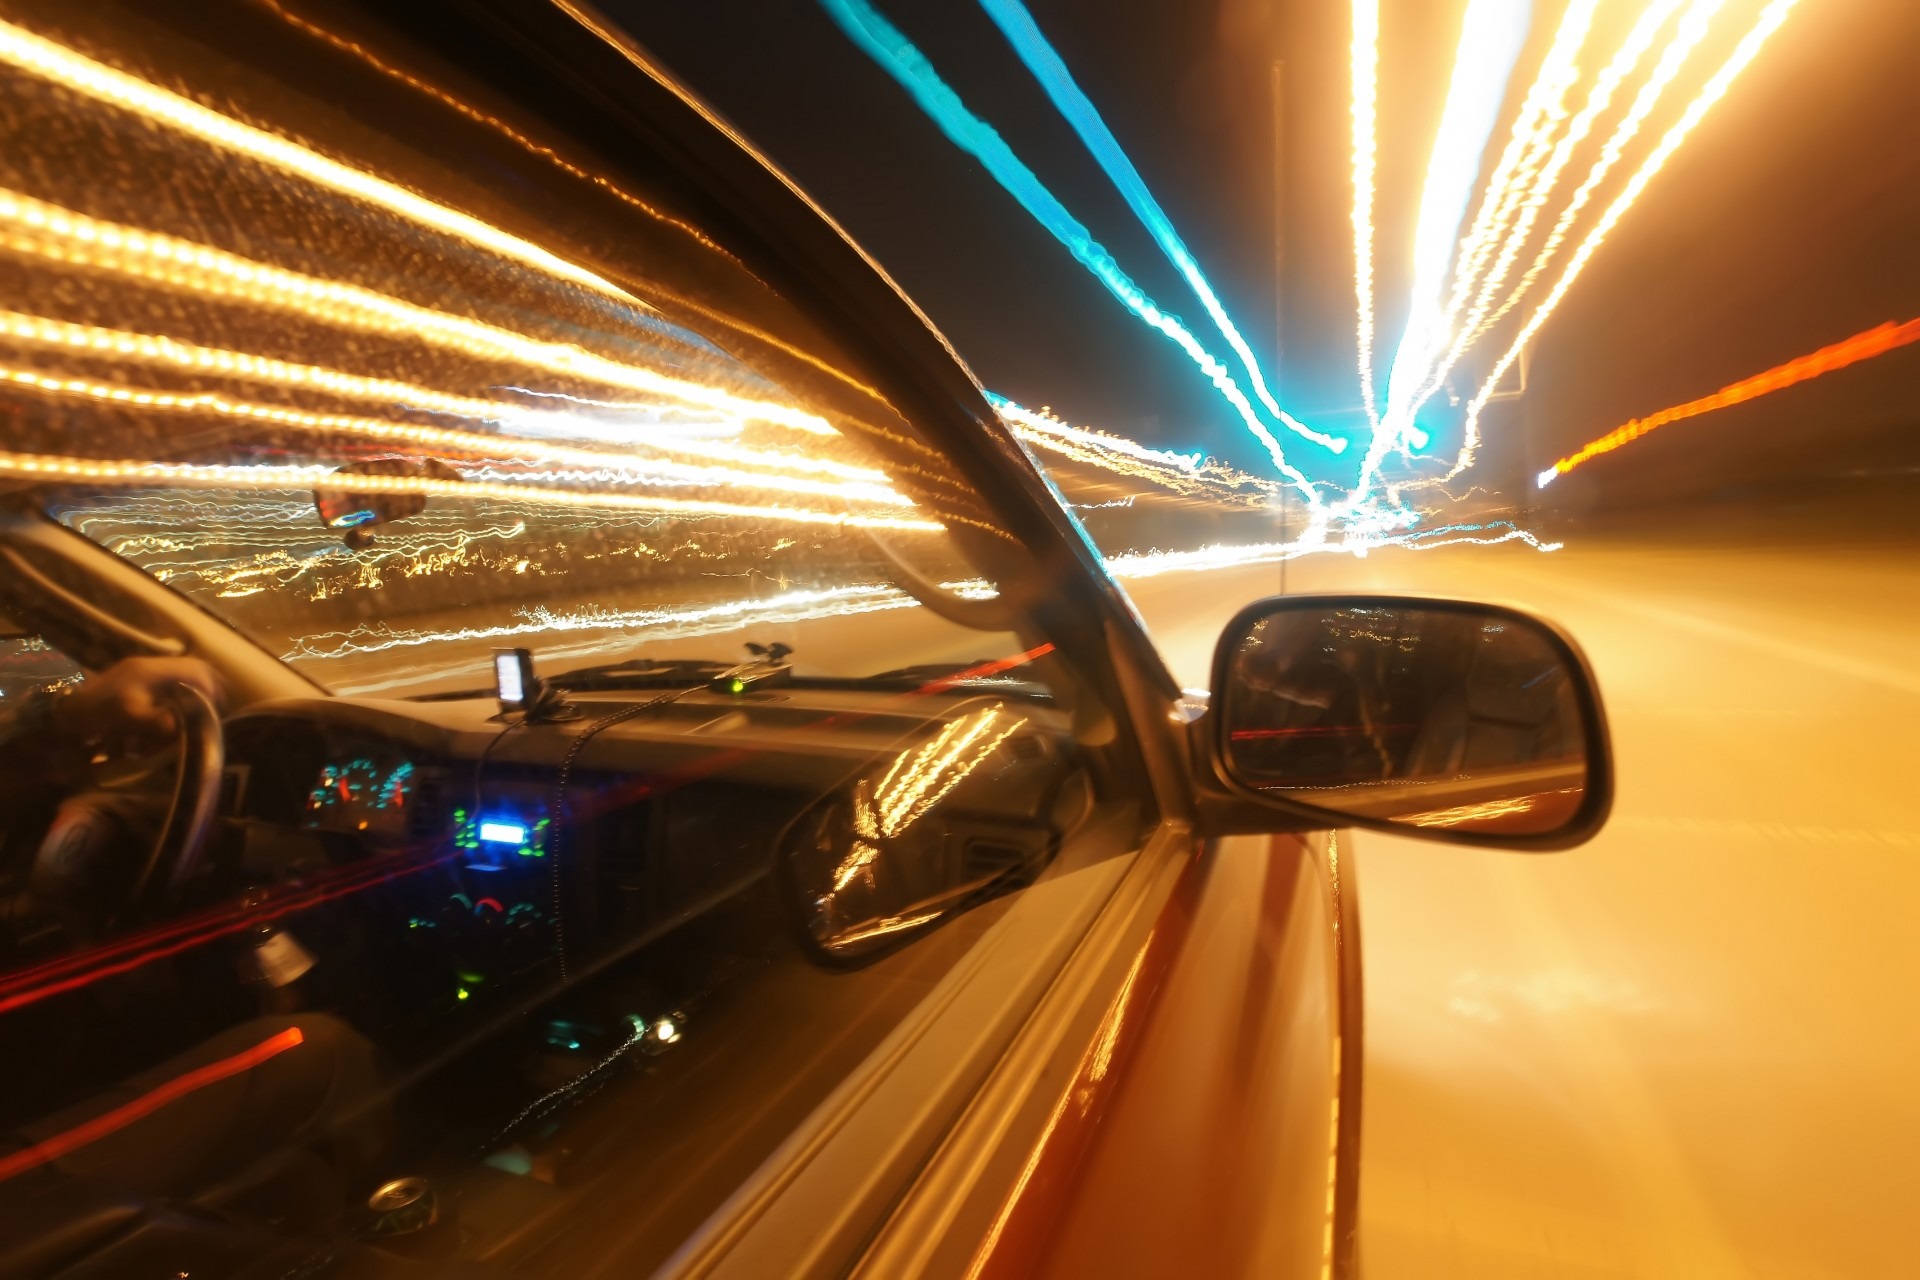
light, blur, abstract, road, car, night, automobile, perspective, highway, motion, line, red, vehicle, drive, industrial, lamp, speed, flash, background, infrastructure, shot, rush, circulation, fast, abstraction, smeared, acceleration, blurring